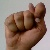
The image shows a hand gesture representing the letter 'T' in Indian Sign Language.